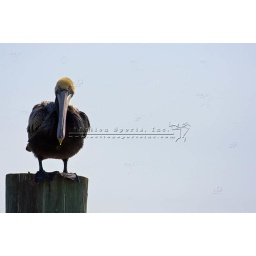
A pelican bird sitting on a pole against a blue sky in the background.